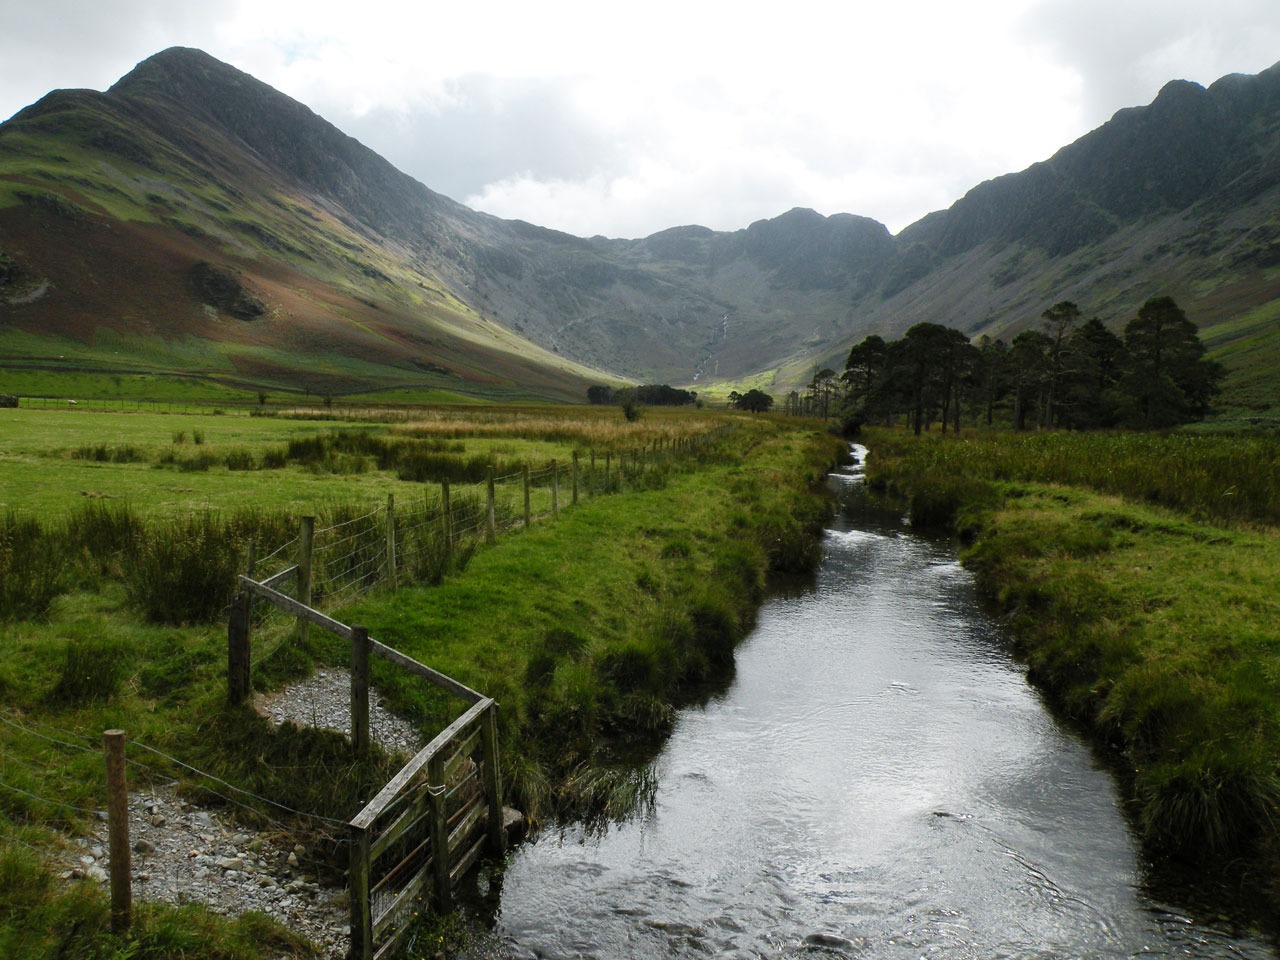
landscape, nature, wilderness, mountain, hill, lake, river, valley, mountain range, stream, reservoir, highland, waterway, greenery, hills, mountains, grassland, plateau, fell, loch, rural area, landform, tarn, mountain pass, geographical feature, atmospheric phenomenon, mountainous landforms